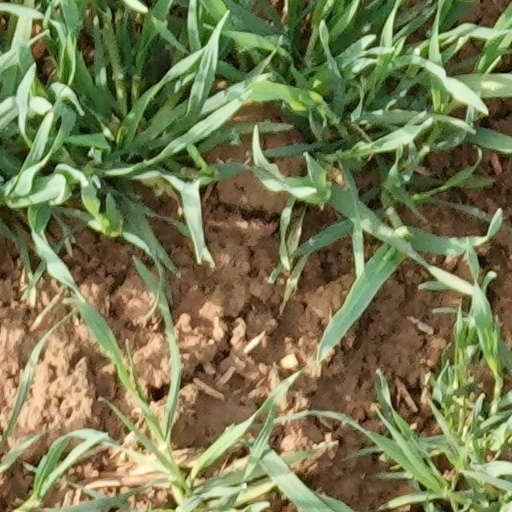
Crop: wheat